Tatebayashi Station

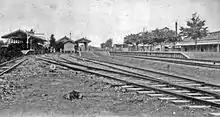
Tatebayashi Station circa 1910

From 17 March 2012, station numbering was introduced on all Tōbu lines, with Tatebayashi Station becoming "TI-10".